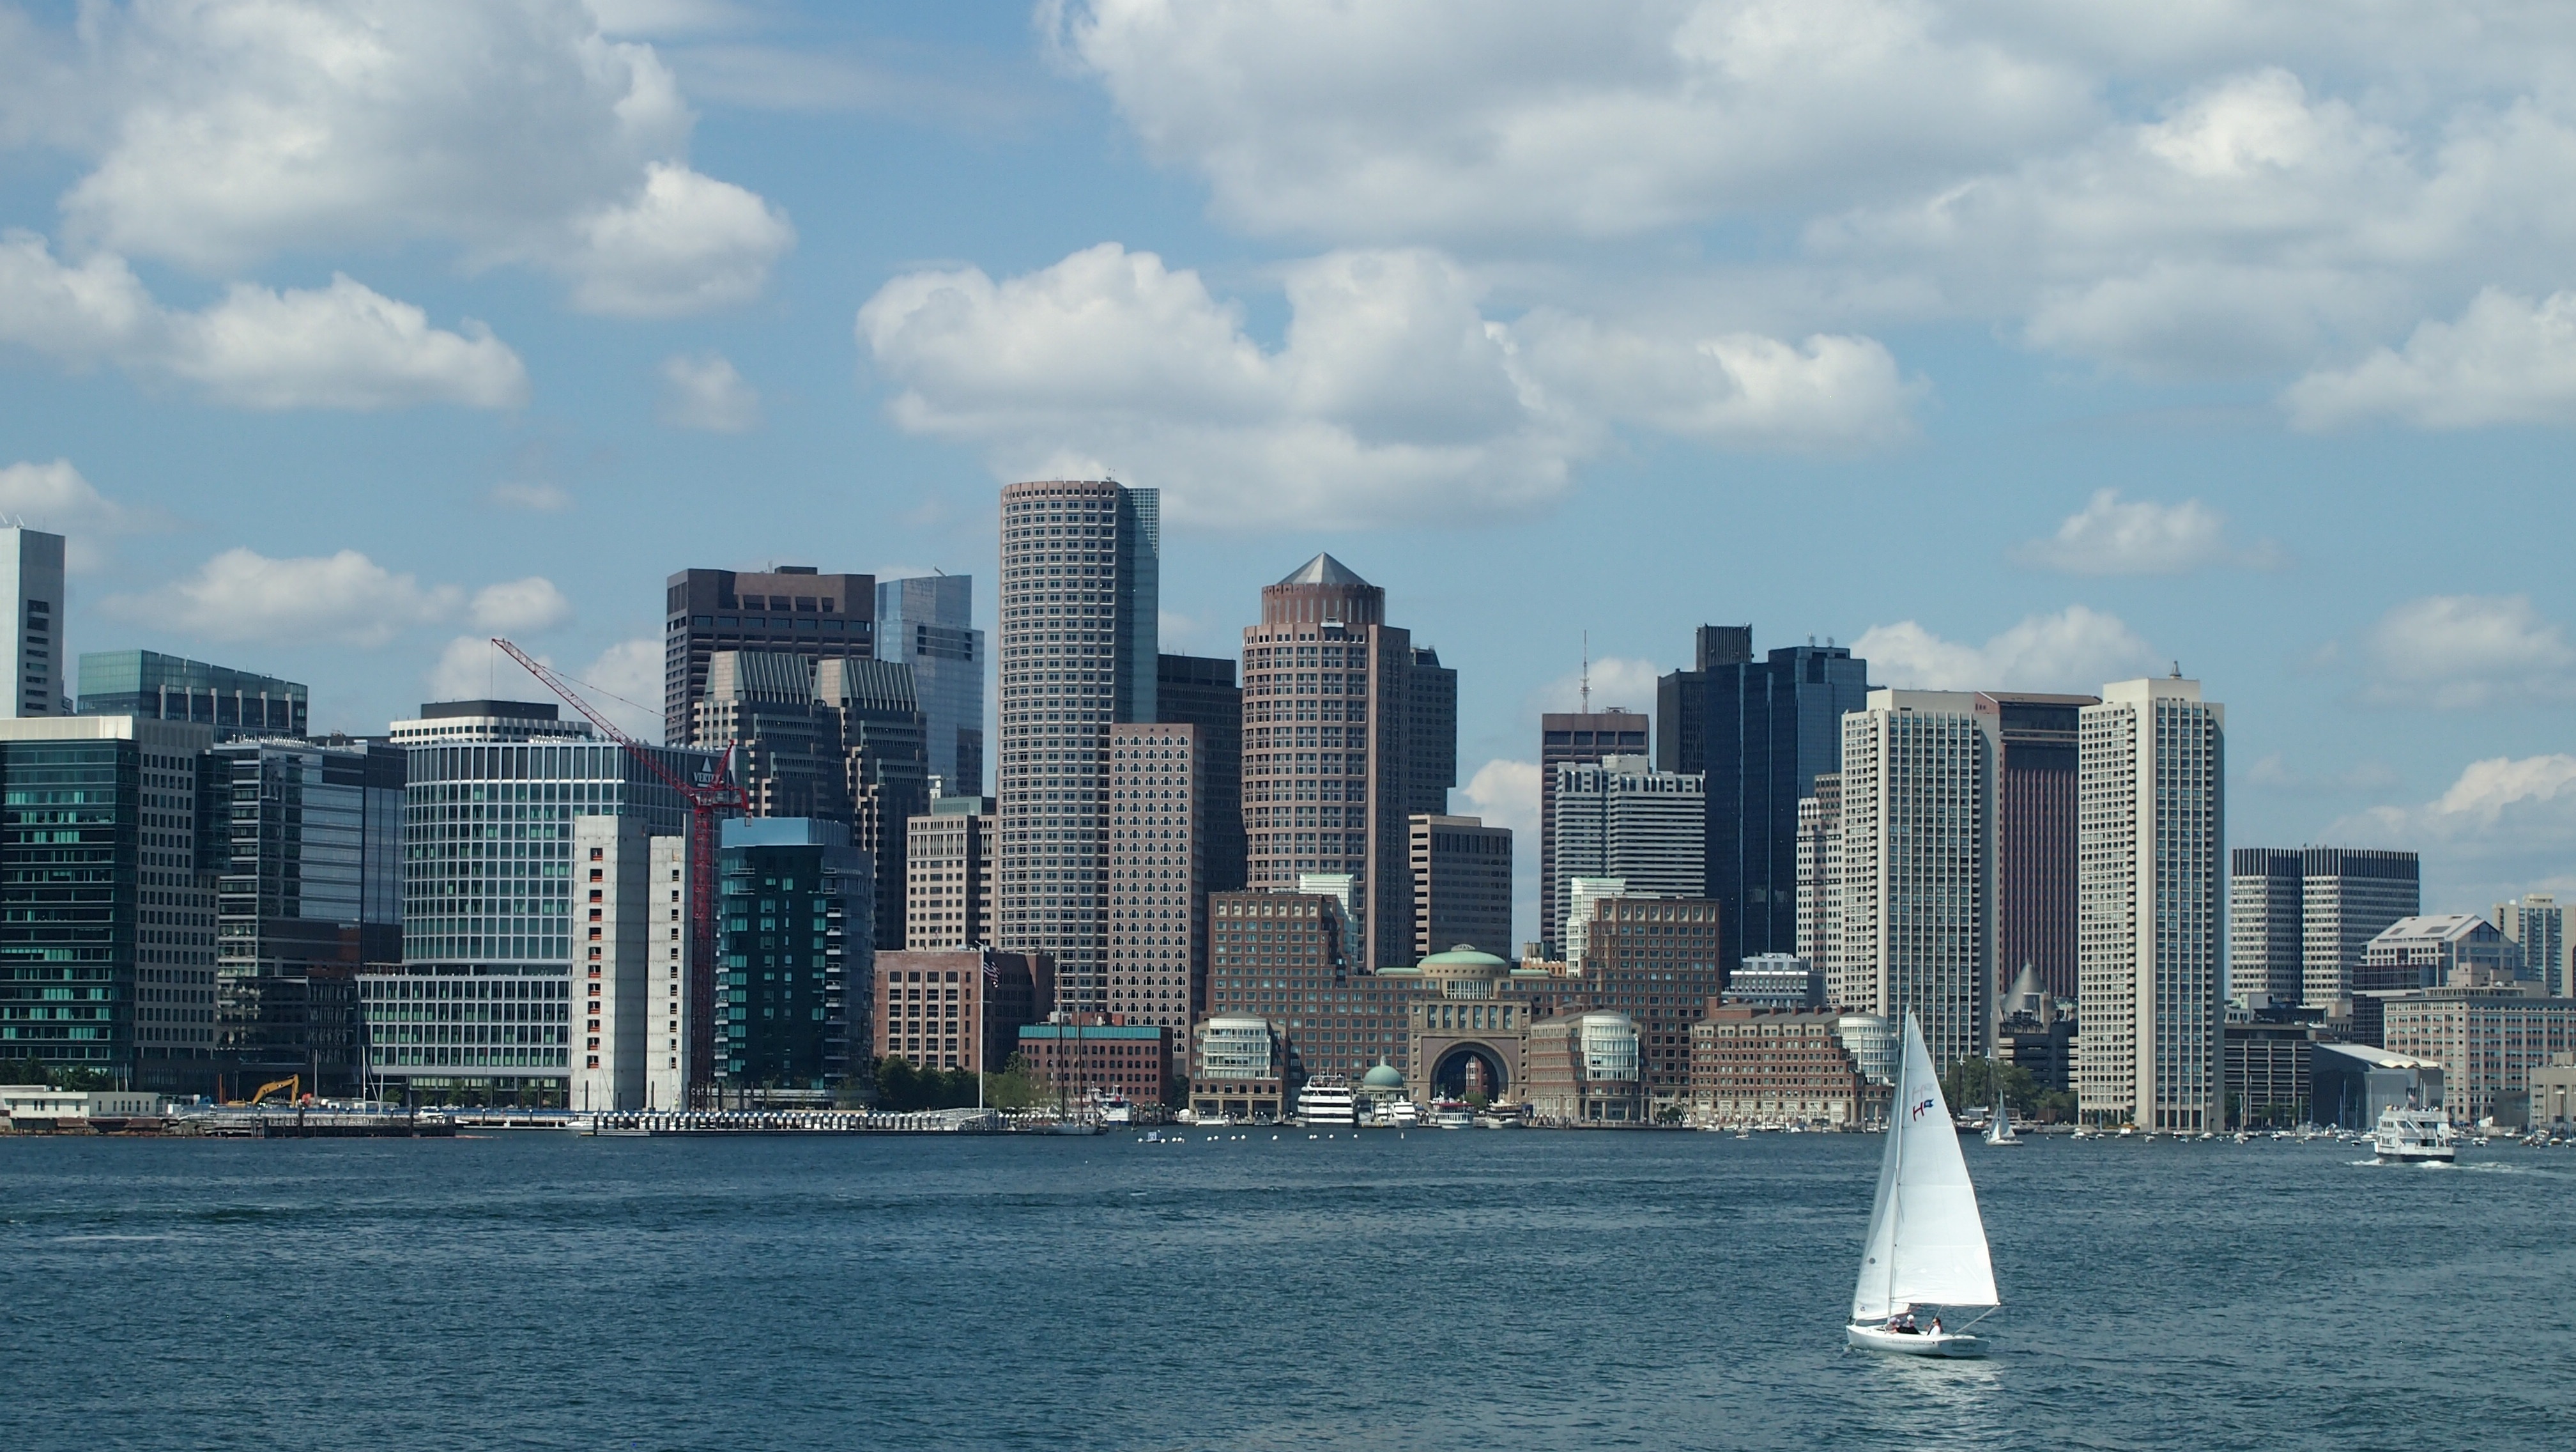
sea, coast, horizon, sky, skyline, building, city, skyscraper, cityscape, downtown, vehicle, tower, usa, america, landmark, tower block, boston, metropolis, port city, urban area, geographical feature, human settlement, metropolitan area